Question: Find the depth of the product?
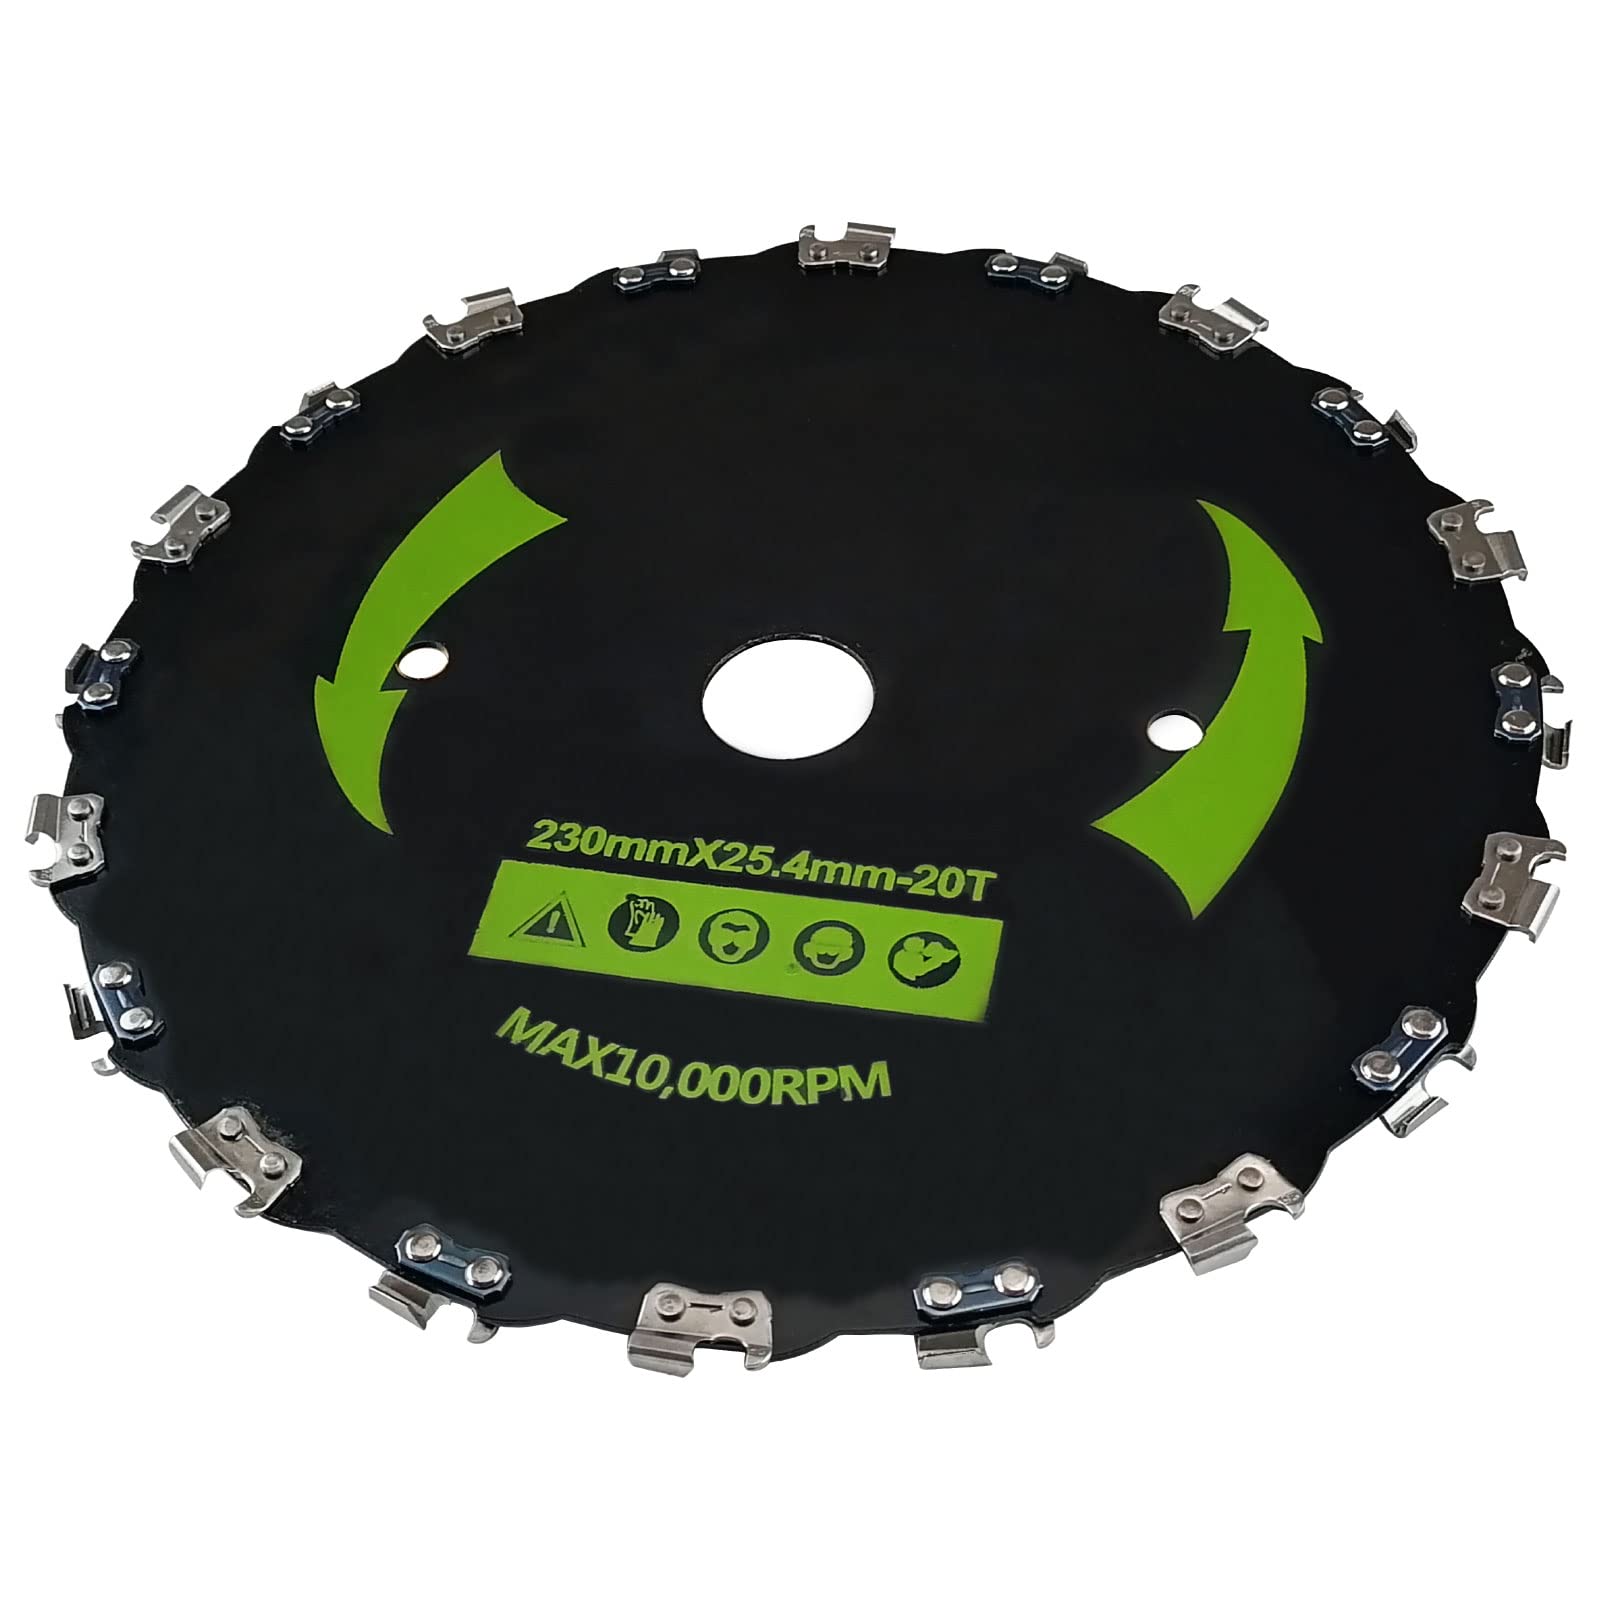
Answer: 230.0 millimetre